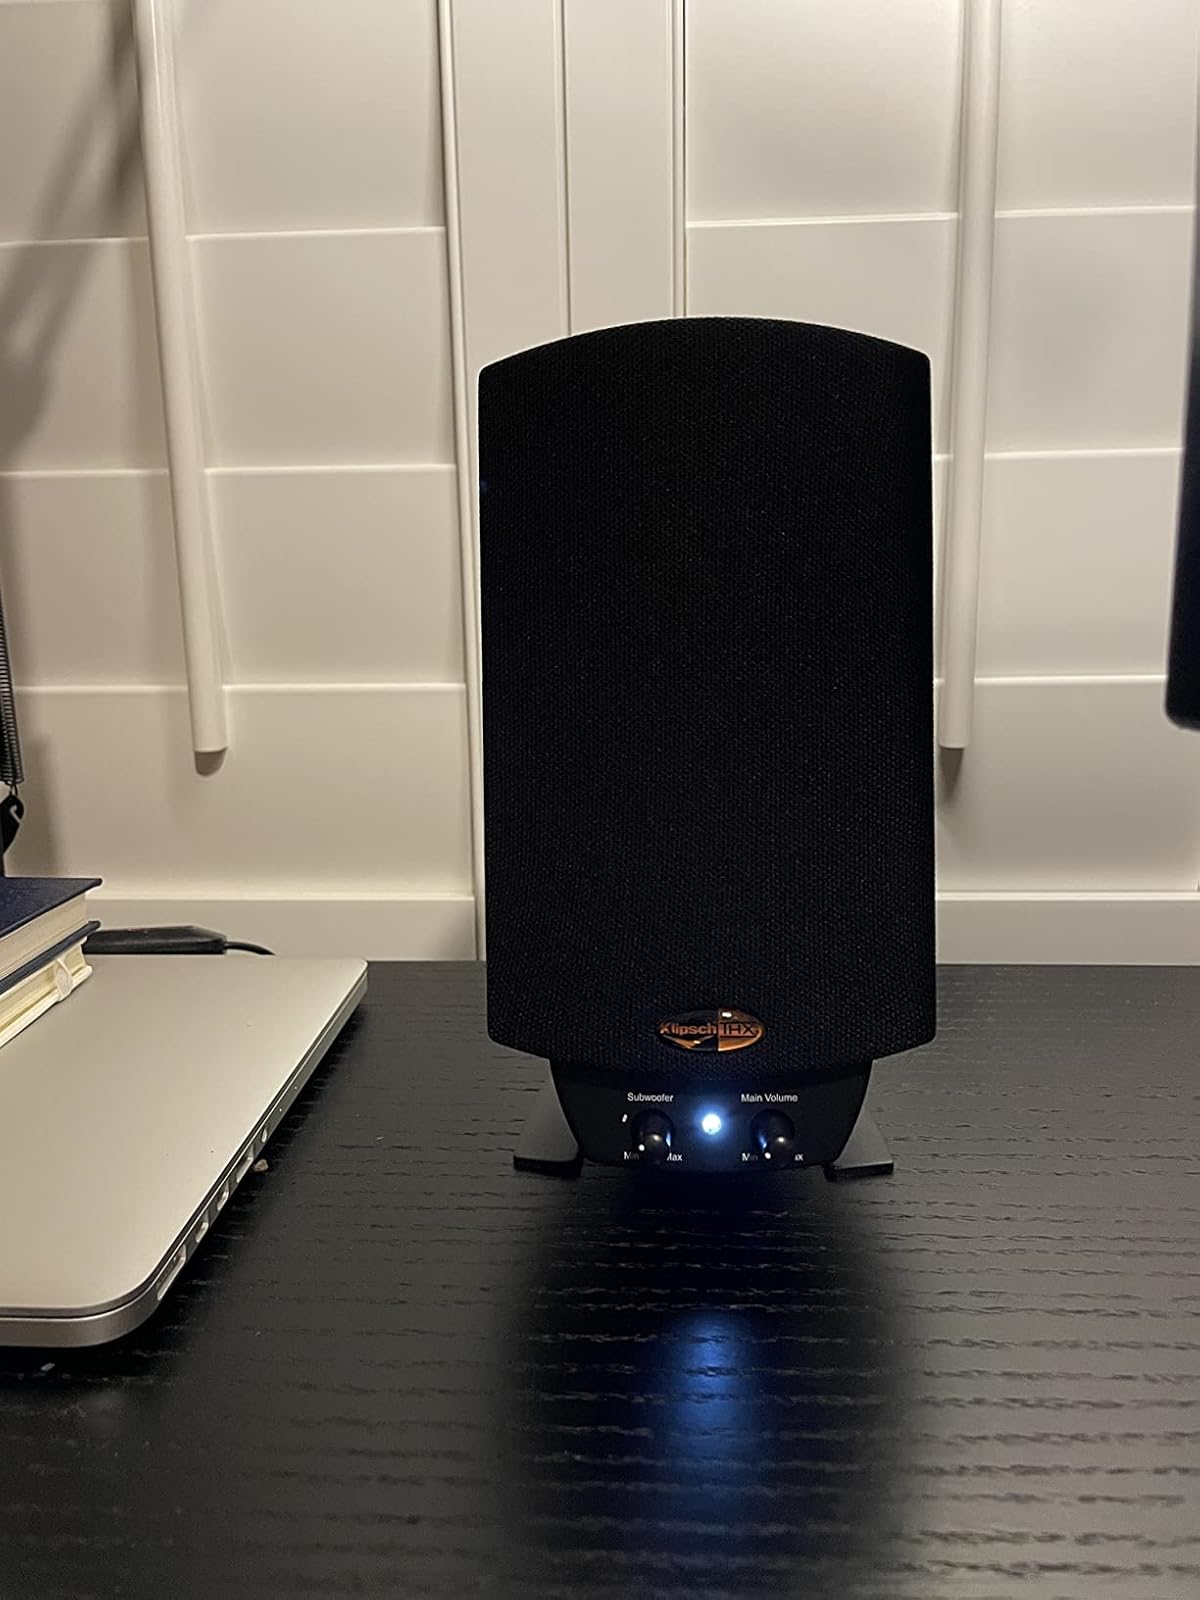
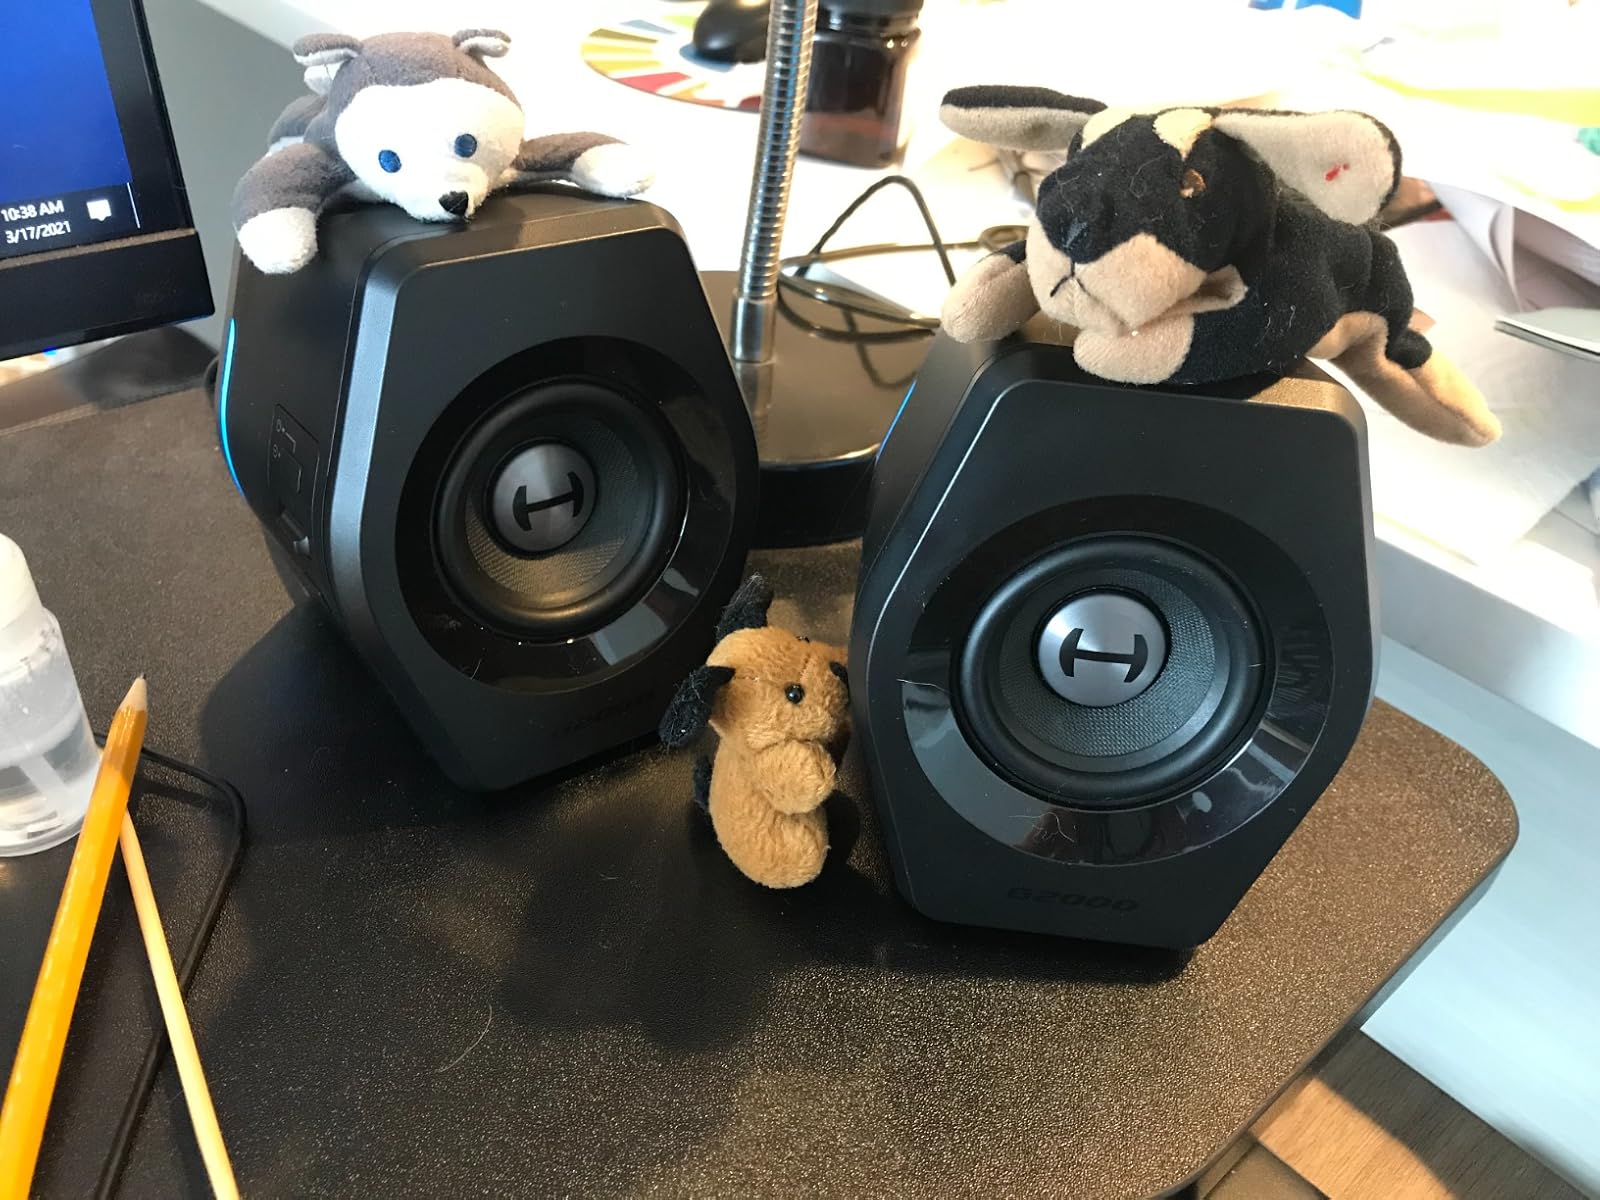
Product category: speaker
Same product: no